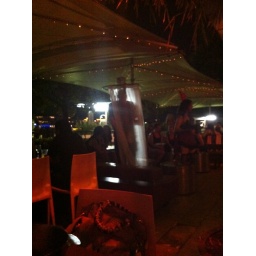
Cargo Bar, Saturday Oct 30th Costumes including &amp;quot;man in the shower&amp;quot; with shower curtain and tinsel for water